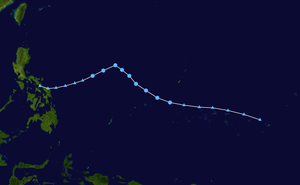
La saison cyclonique 2006 dans l'océan Pacifique nord-ouest a commencé le 1ᵉʳ janvier 2006. Deux centres de prévisions des cyclones tropicaux sont accrédités dans cette région à nommer les systèmes par l'Organisation météorologique mondiale. Il s'agit du service météorologique japonais de Tokyo et le service météorologique des Philippines à Manille. Le Joint Typhoon Warning Center, le service inter-armes de la US Navy et de la US Air Force, émet également des bulletins pour les bases et la flotte américaines ainsi que pour les territoires américaines des Îles Mariannes et de Guam. Chaque pays riverain est responsable des alertes cycloniques à leurs populations.